Michael Mersch

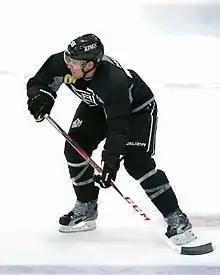
Mersch with the Los Angeles Kings at their 2013 Development Camp.

Mersch played for the Wisconsin Badgers at the University of Wisconsin–Madison (UW–Madison) from 2010 to 2014. There, he enrolled in the School of Human Ecology and majored in consumer affairs. Mersch scored his first collegiate goal on October 10, 2010, to help the Badgers shut-out the Holy Cross Crusaders 6–0. Through his first 10 games with the Badgers, Mersch was tried in all three forward positions and scored five goals. In January 2011, Mersch was the highest ranked Badger on the NHL Central Scouting Bureau's Midterm Report for North American players eligible for the 2011 NHL Entry Draft. At that point, he had recorded 14 points through 26 games and maintained a plus 17 rating for the Badgers. Mersch finished the year leading all team freshmen with 8 goals and 11 assists over a team-high 41 games. With a final scouting ranking of 83, Mersch was drafted 110th overall by the Los Angeles Kings. Prior to the draft, Mersch was praised by Eaves for his work ethic and player development throughout his freshman season, stating: "When you see the work ethic Michael brings, and his willingness to do the little things, hard things and detailed things to get his game to be the best it can be, it's easy to like a young man like that."